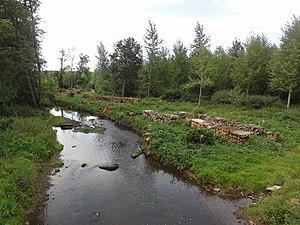
La Sormonne est une rivière française qui coule dans le département des Ardennes, dans l'ex région Champagne-Ardenne, et en nouvelle région Grand-Est. C'est un affluent gauche de la Meuse. Ce cours d'eau est dans le parc naturel régional des Ardennes.
Chilly est une commune française, située dans le département des Ardennes en région Grand Est.